Mladen Milicevic

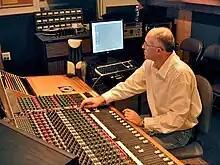
Milicevic in 2004

Mladen Milicevic (born 1958) is a Bosnian composer of experimental music, sound installation, and film music. He is a professor and has been for many years the Chair of the Recording Arts Department at Loyola Marymount University in Los Angeles. He is best known for composing the score to the cult film "The Room".